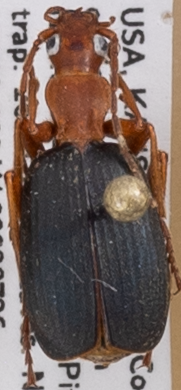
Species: Brachinus alternans
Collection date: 2023-07-26
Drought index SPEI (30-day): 0.32
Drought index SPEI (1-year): -1.058
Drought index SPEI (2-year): -0.9